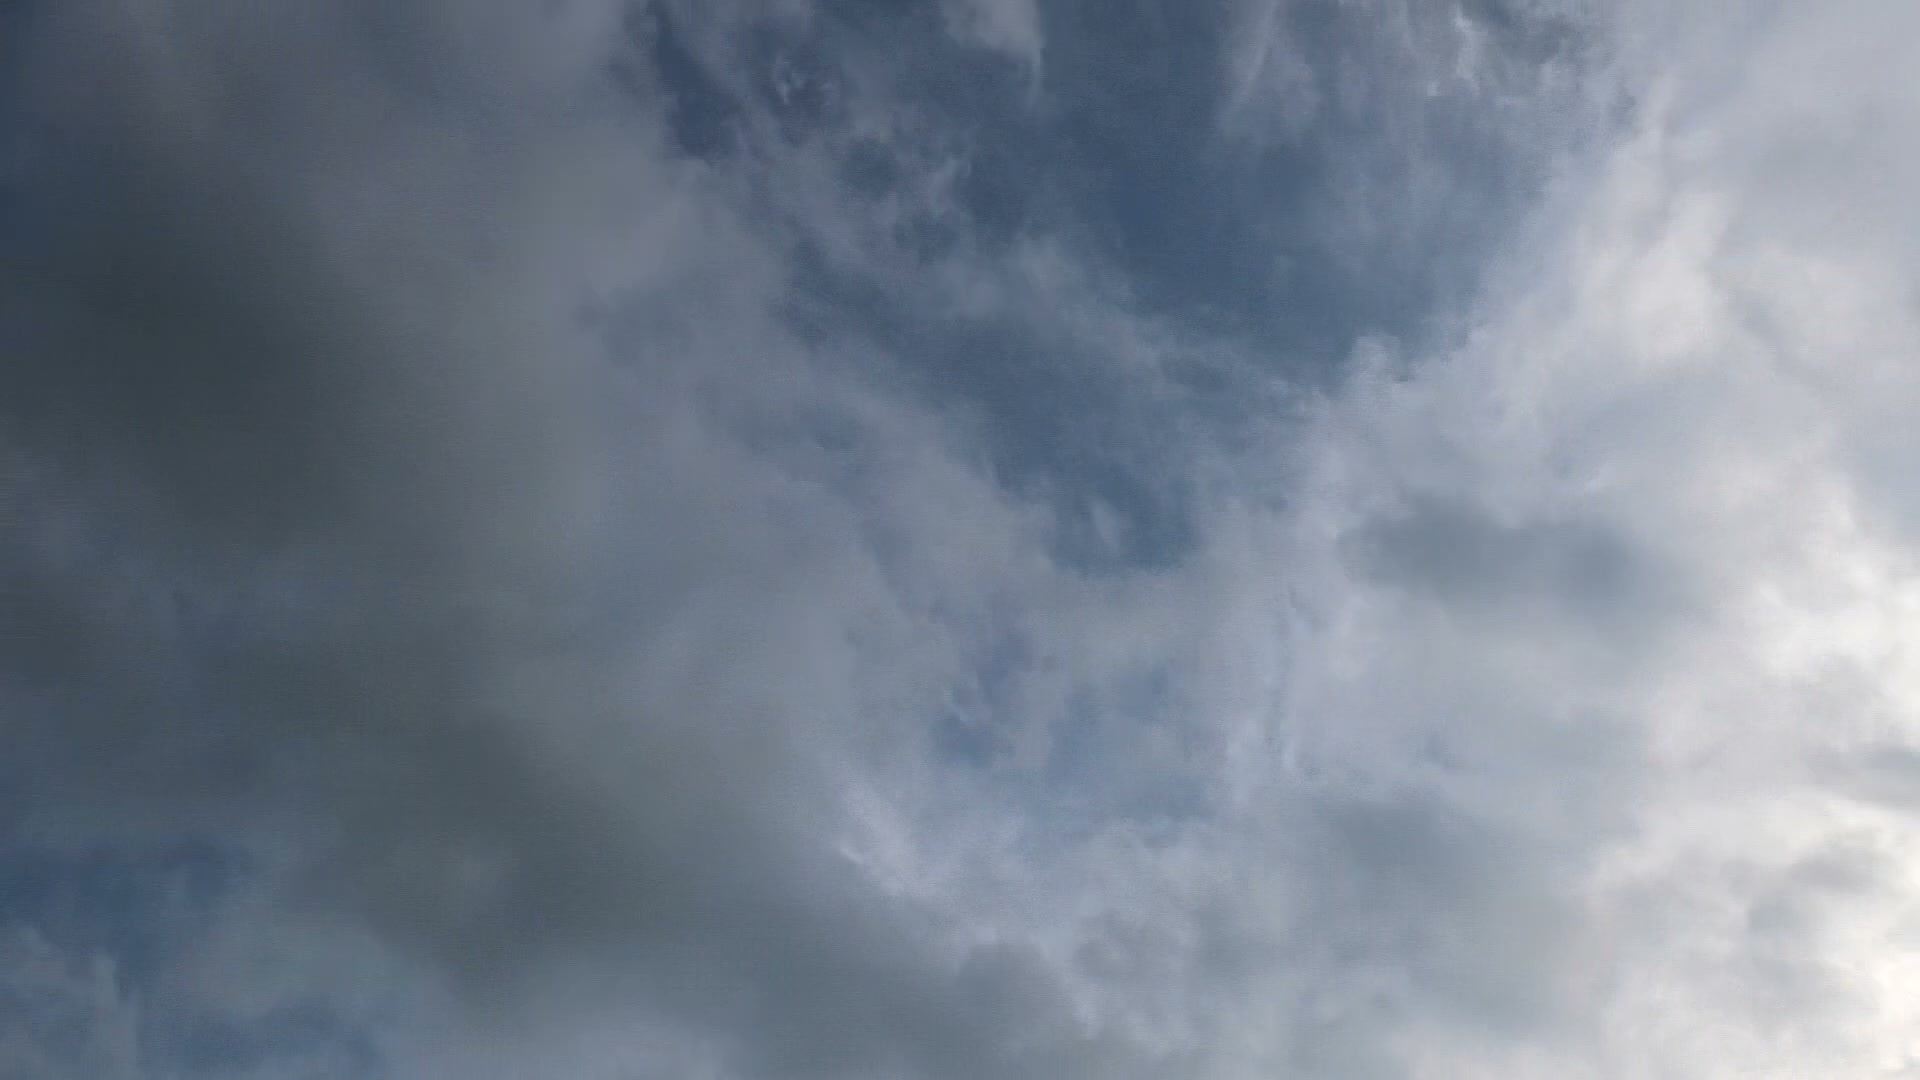
Cloud type: Altostratus